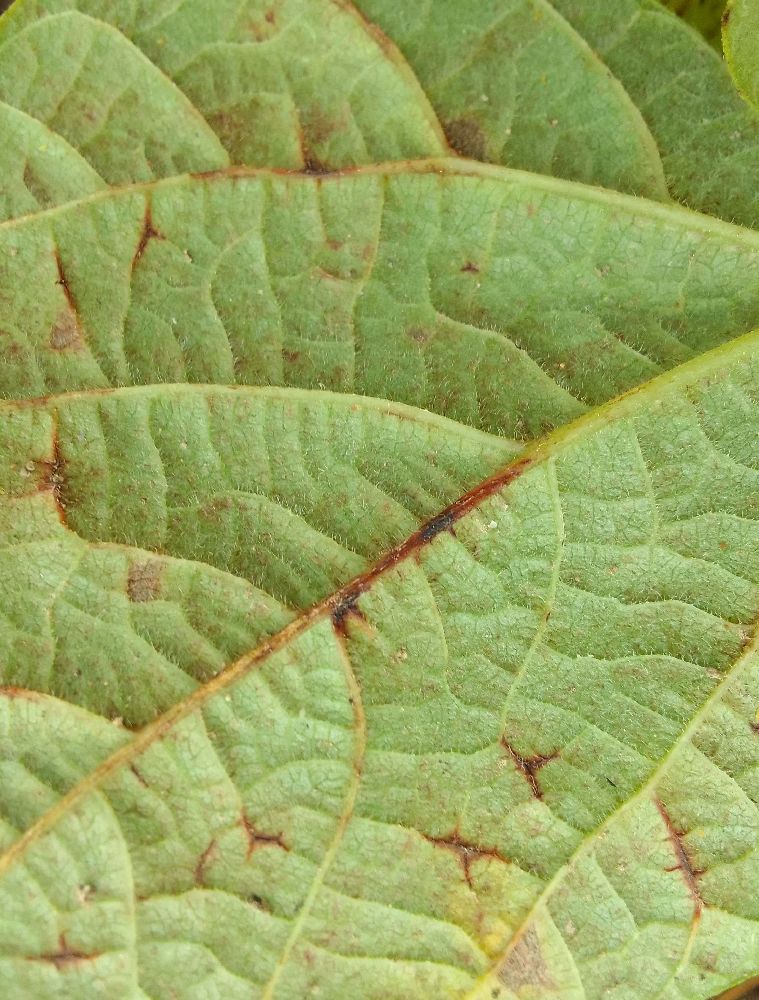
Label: anthracnose